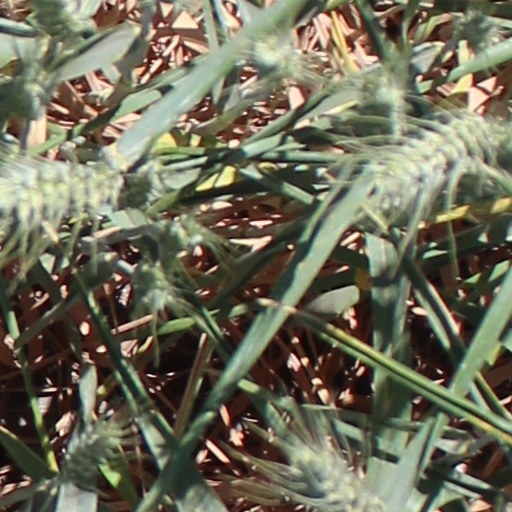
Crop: wheat